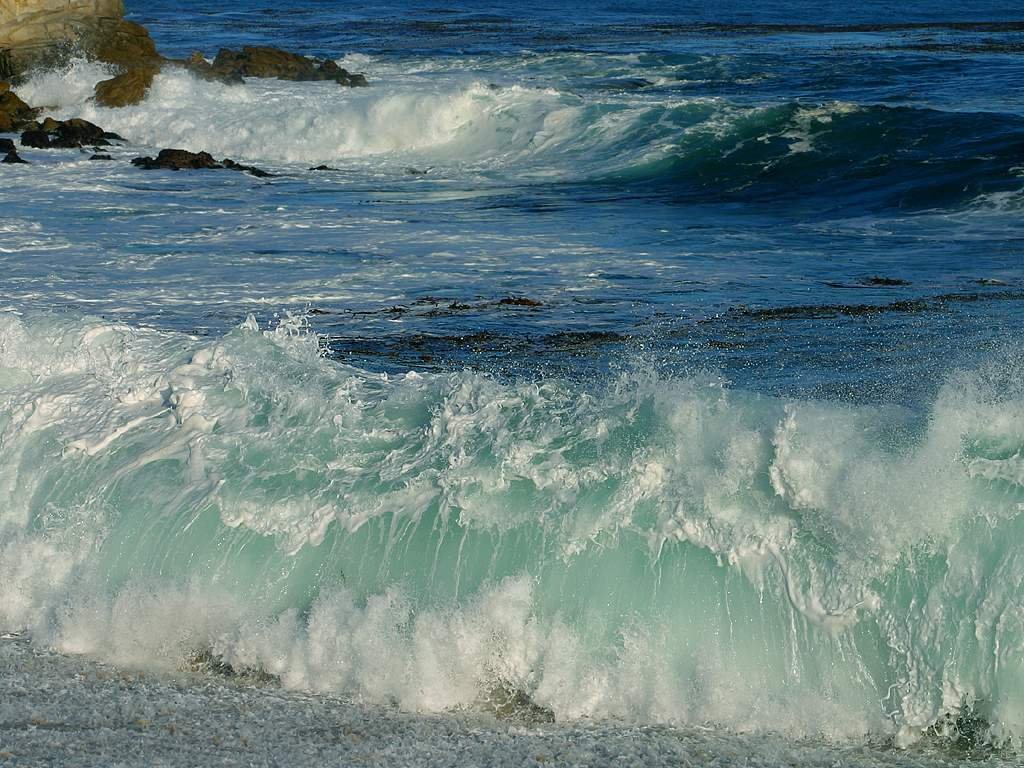
beach, sea, coast, water, ocean, shore, wave, wind, surf, surfing, spray, body of water, water sport, wind wave